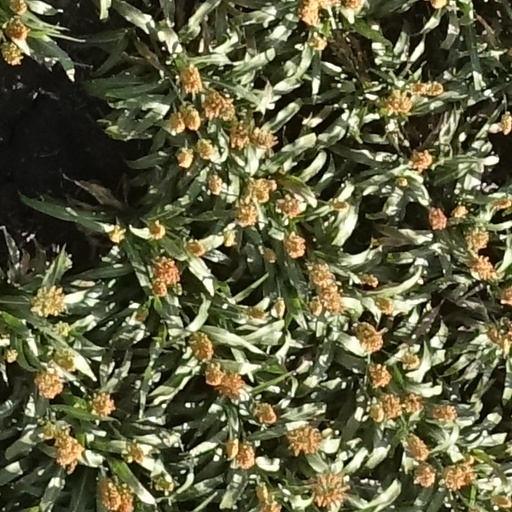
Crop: sorghum